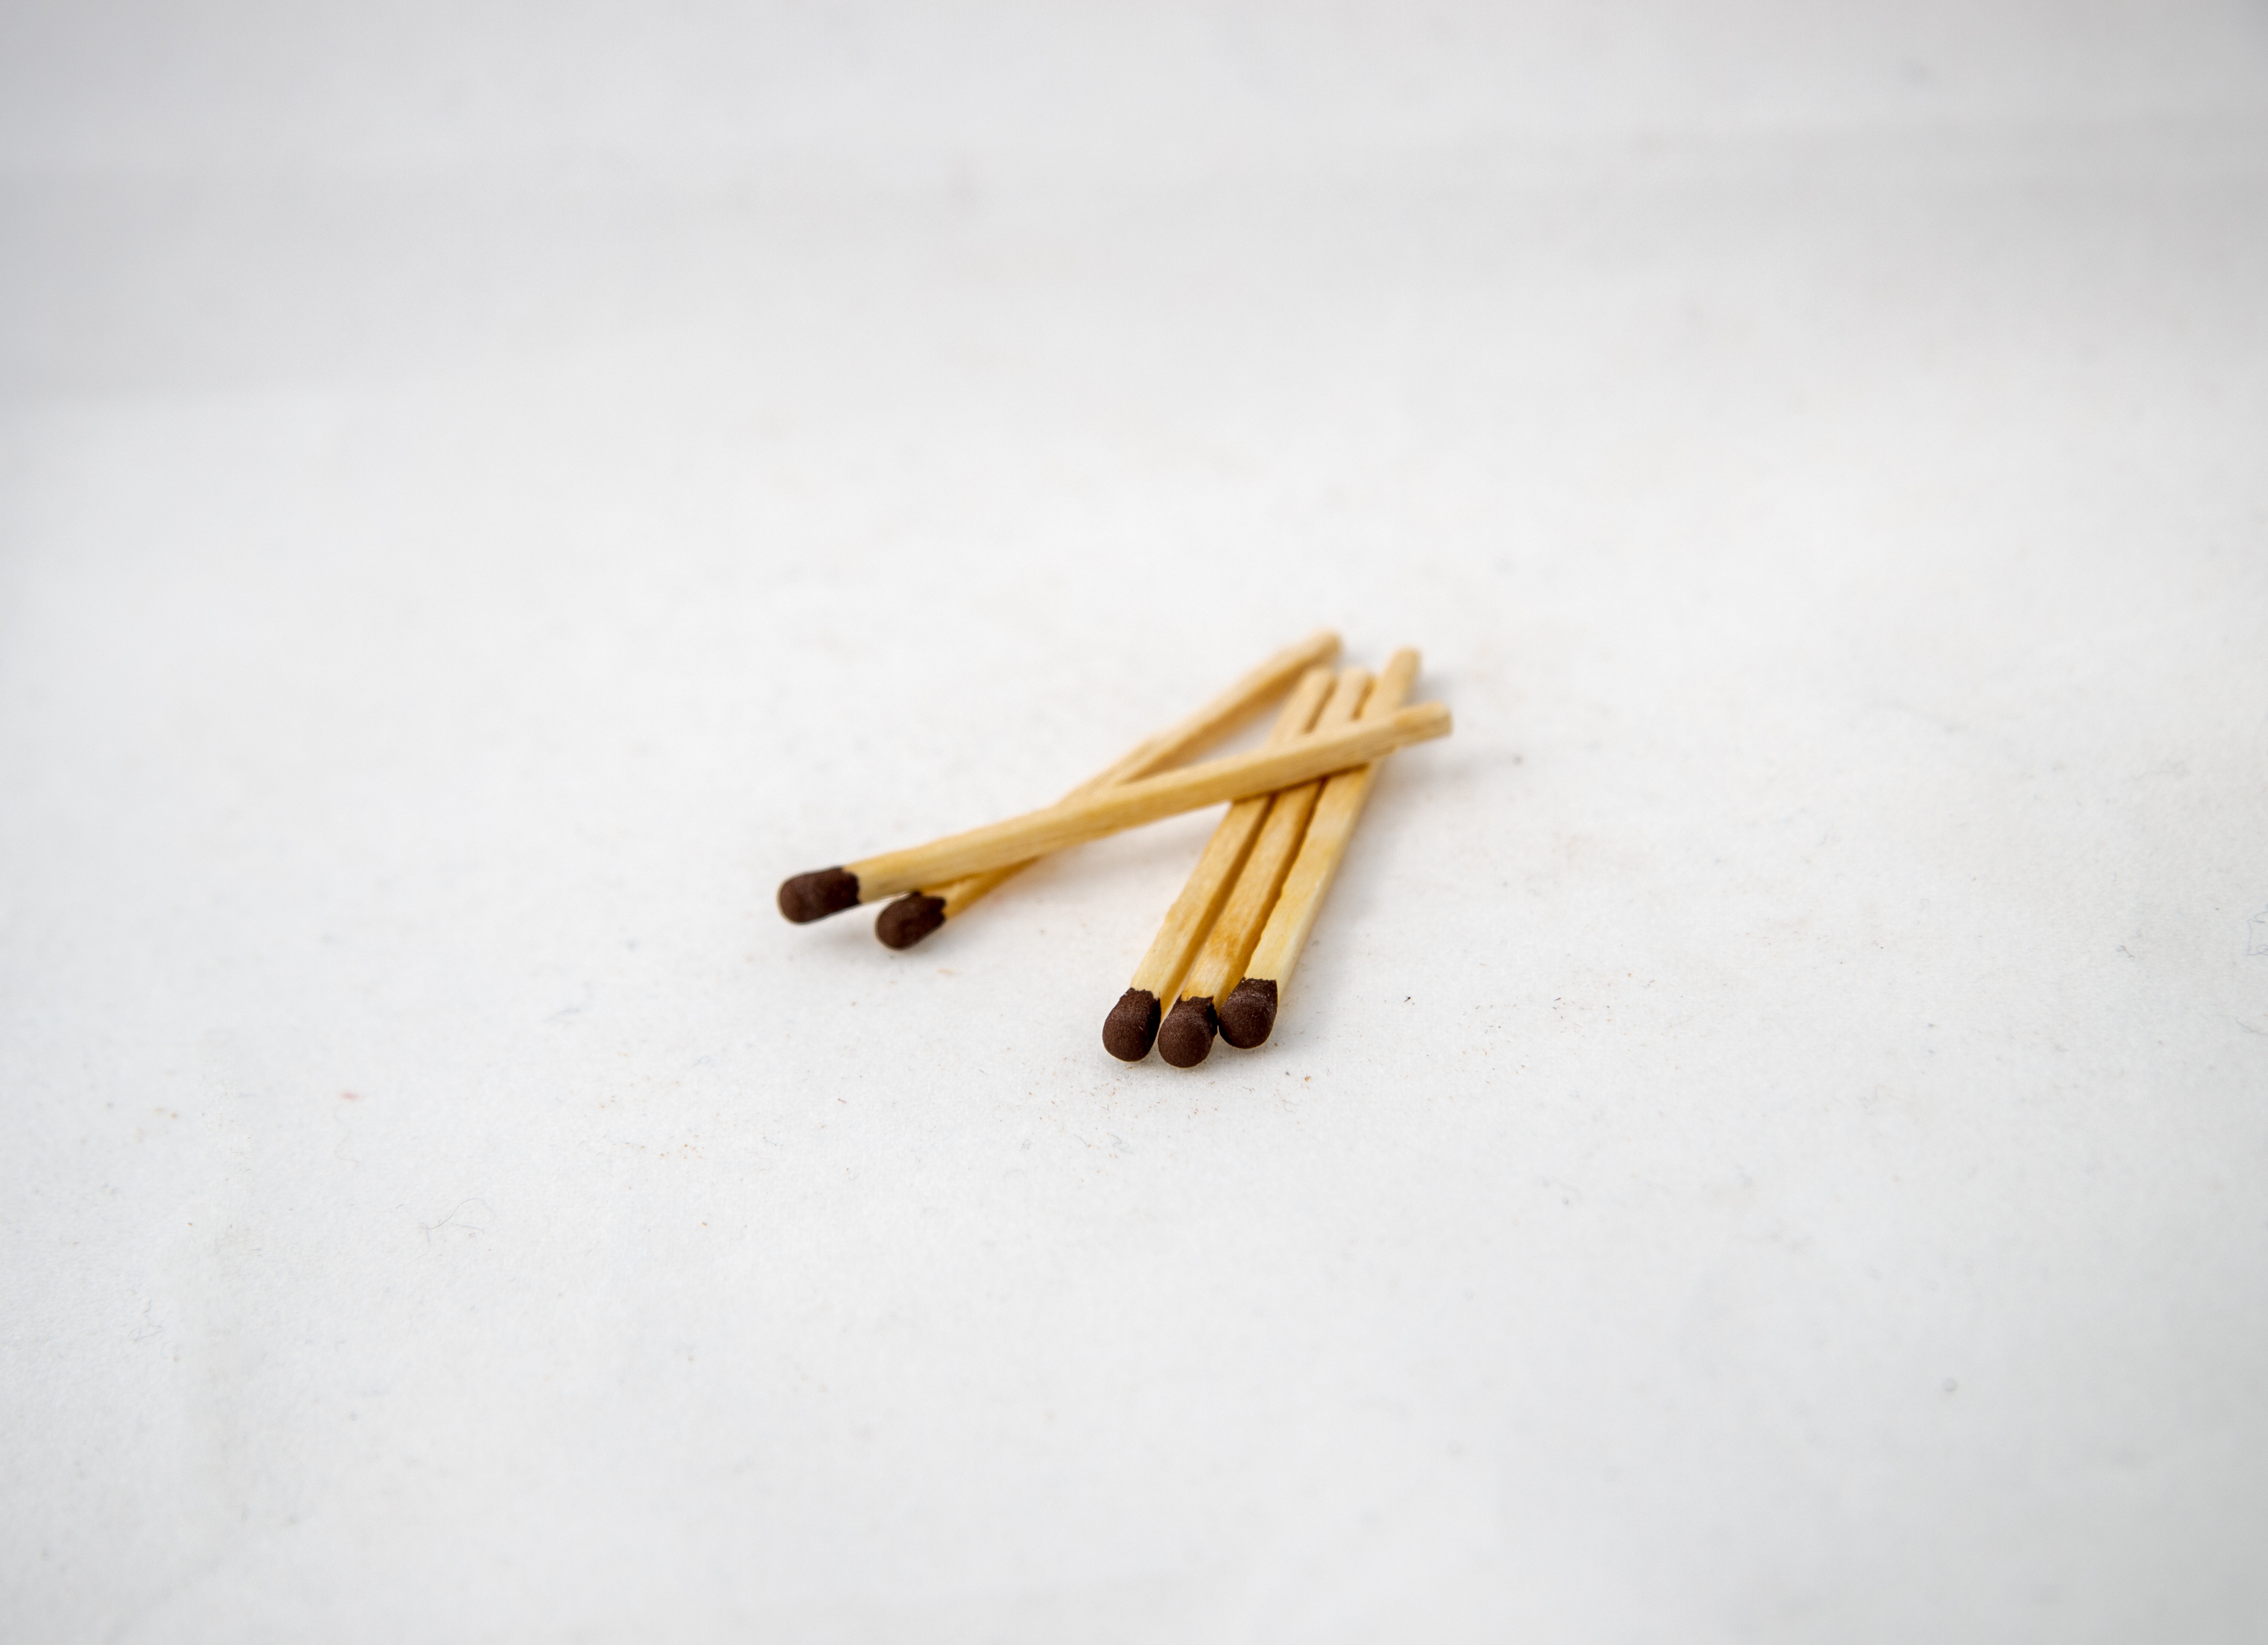
hand, wood, flame, fire, heat, burn, jewellery, heating, shape, matches, flavor, resources, warmly, fashion accessory